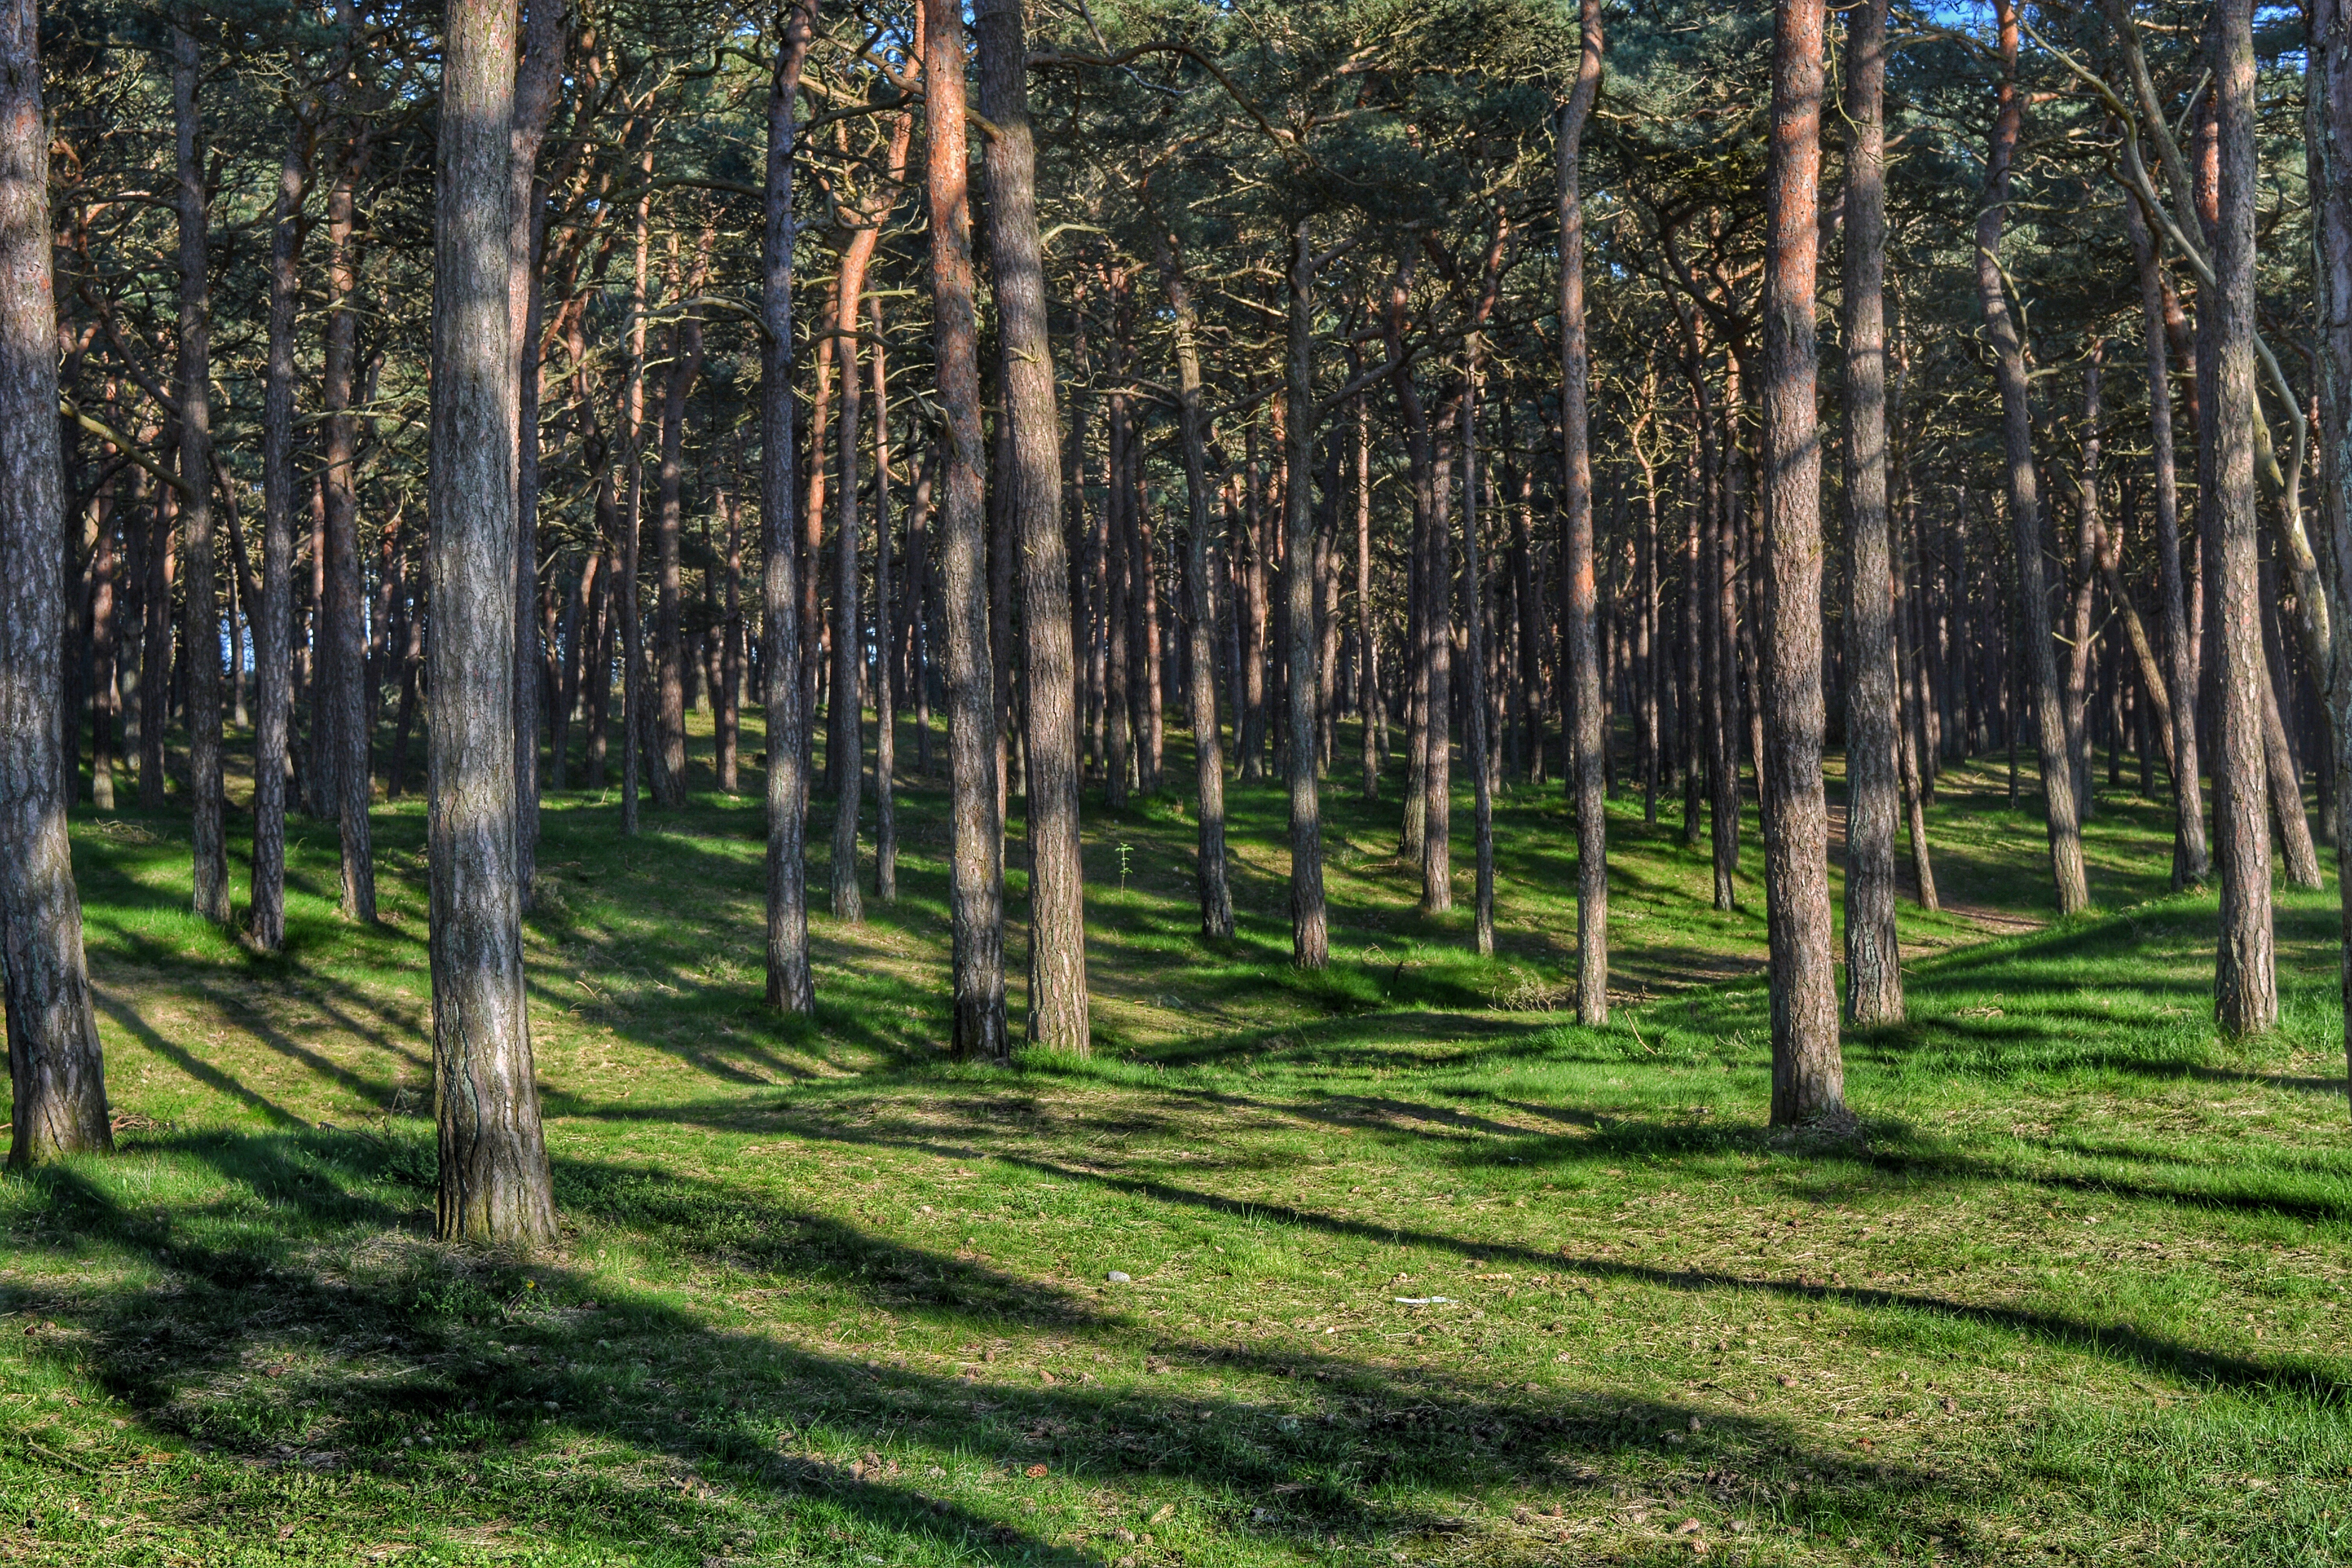
landscape, tree, nature, forest, plant, field, green, agriculture, trees, forest floor, plantation, grove, woodland, habitat, ecosystem, biome, natural environment, woody plant, temperate broadleaf and mixed forest, temperate coniferous forest, land plant